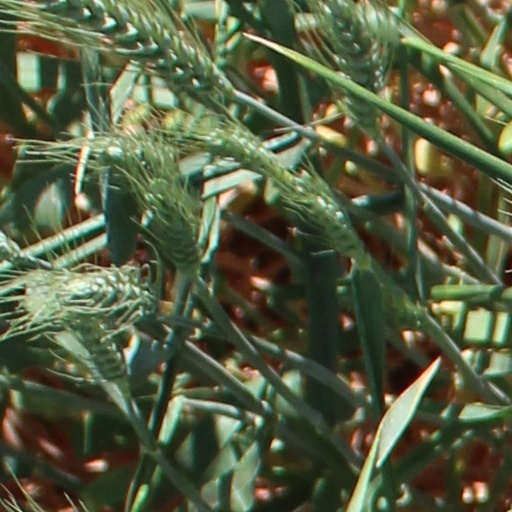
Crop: wheat